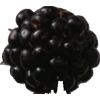
Label: blackberry